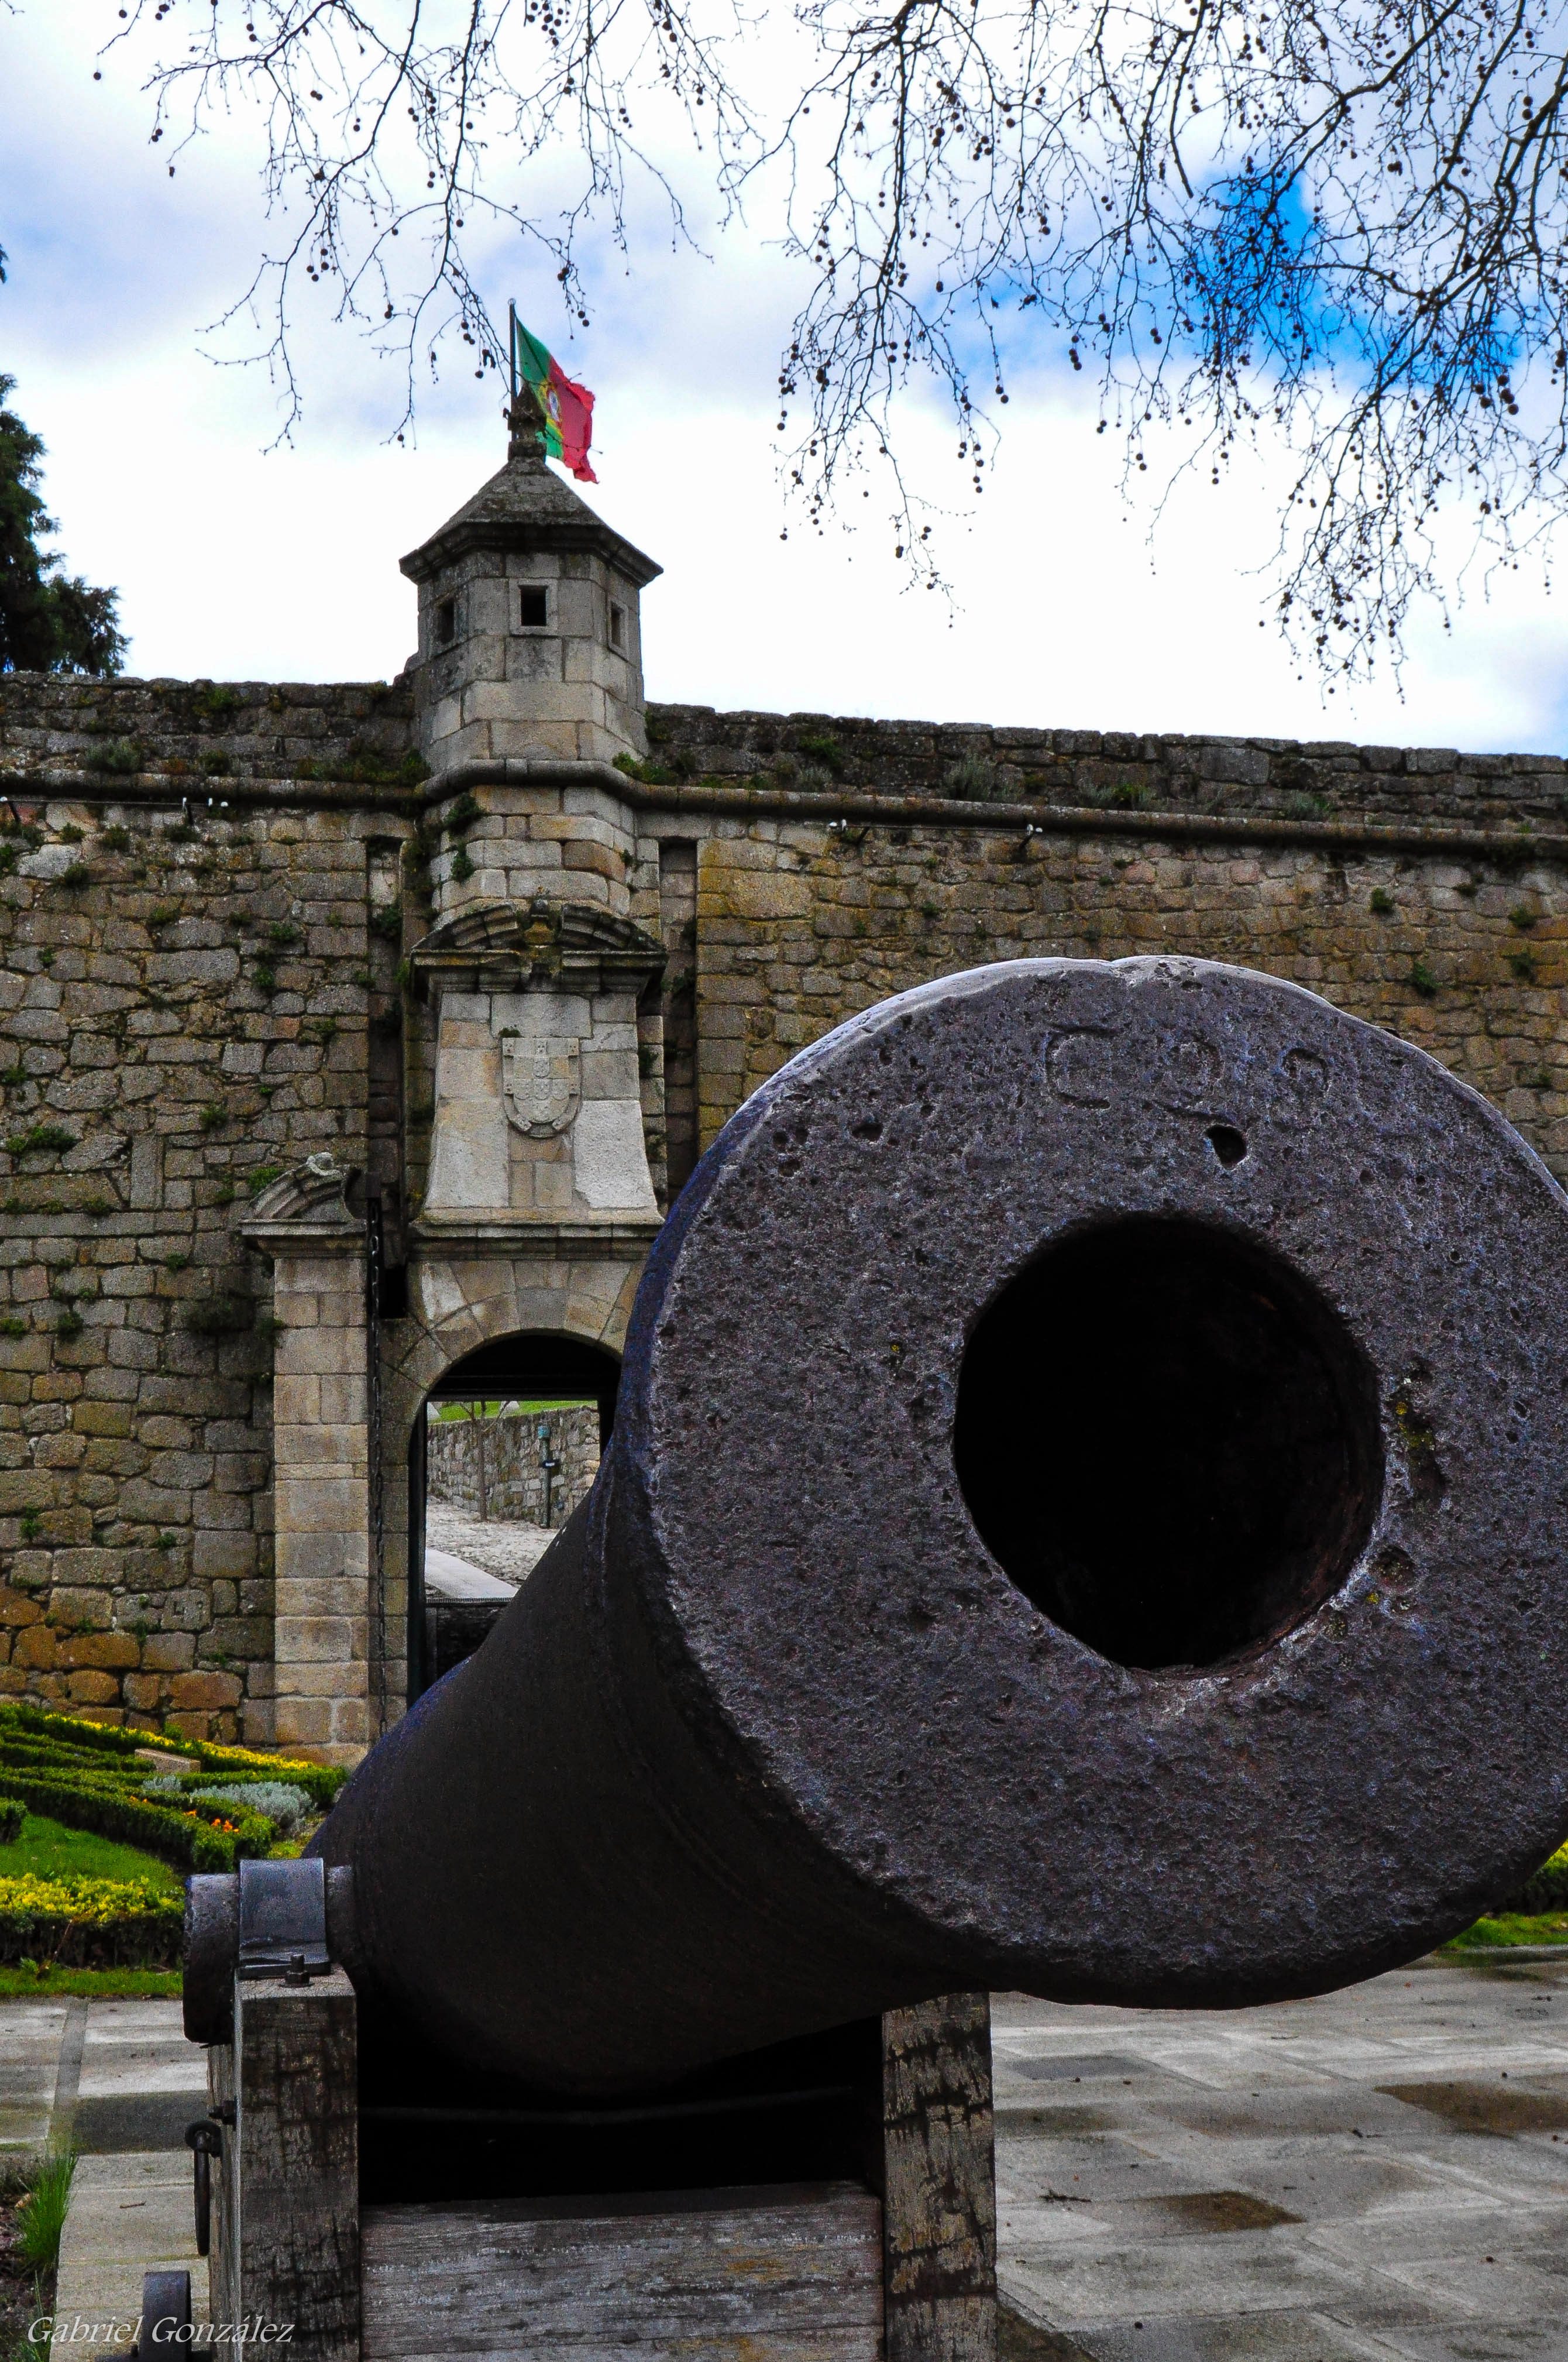
landscape, rock, tower, sculpture, memorial, portugal, paisajes, nikond90, ggl1, gaby1, repblicaportuguesa, chaves, vilareal